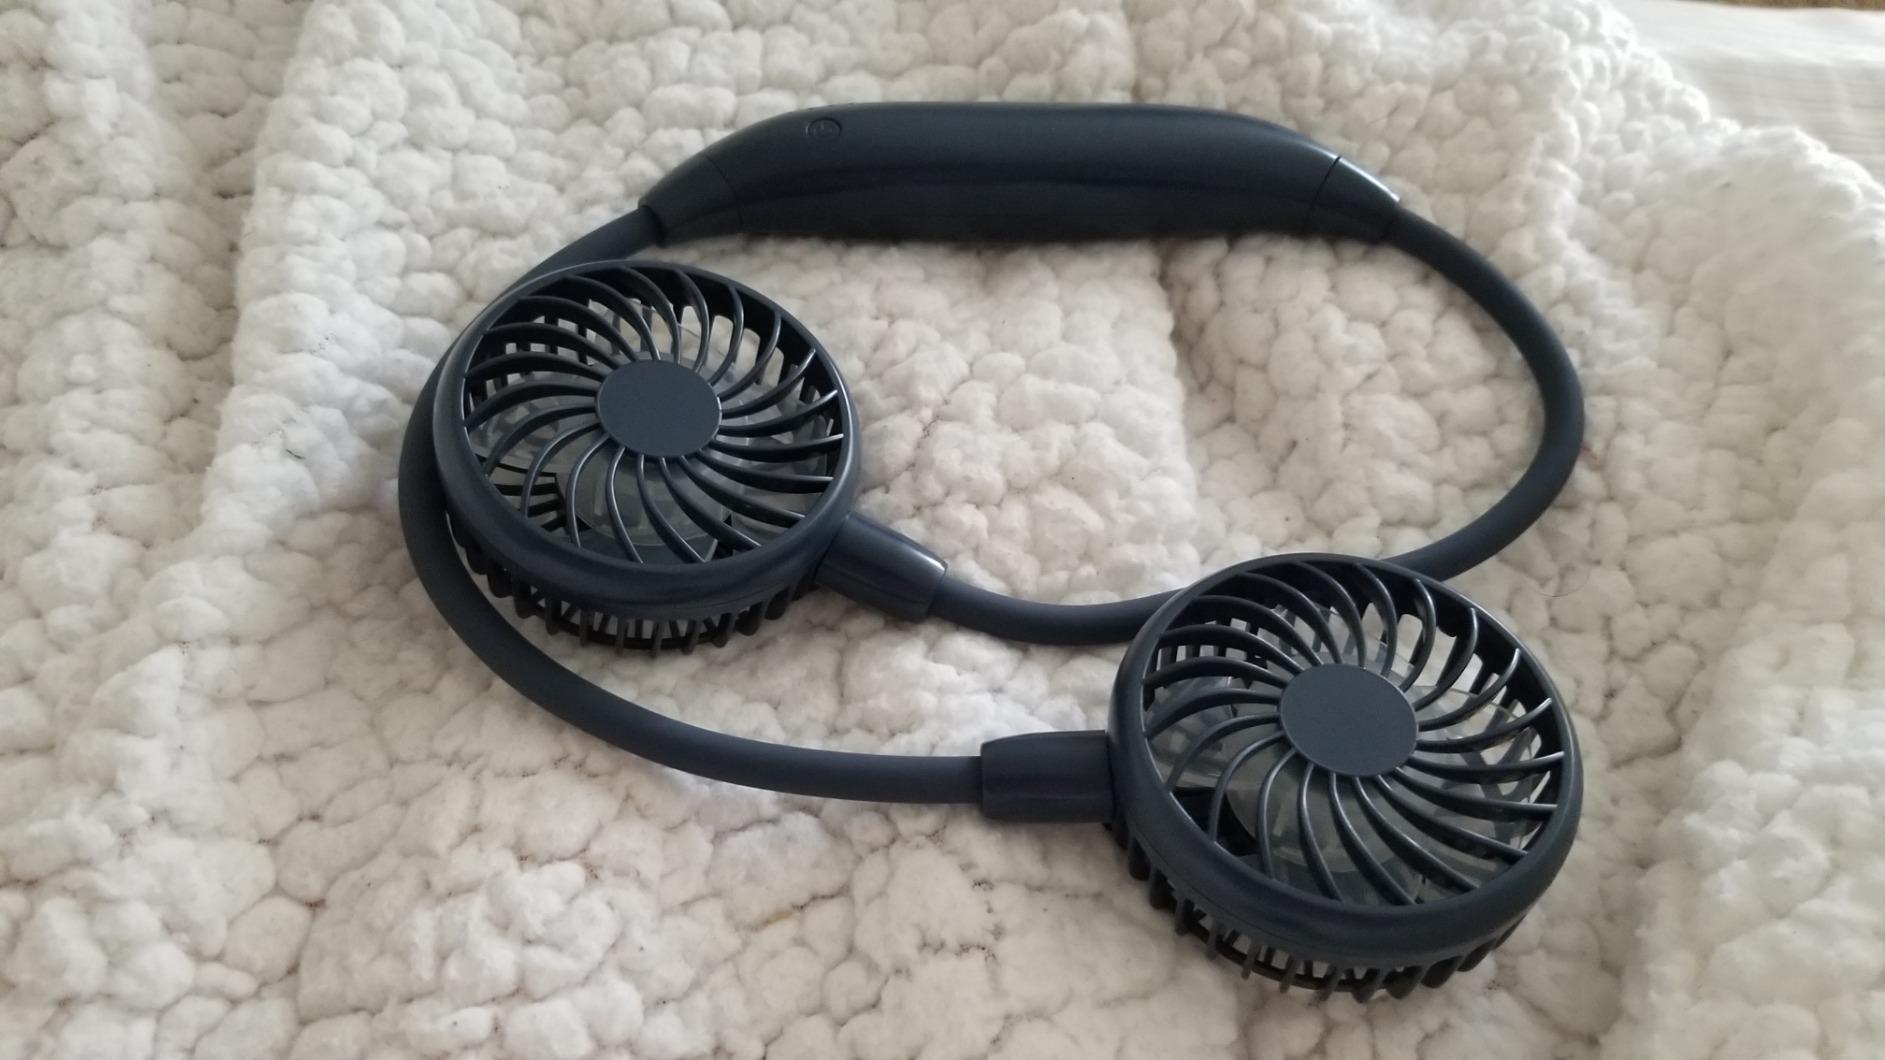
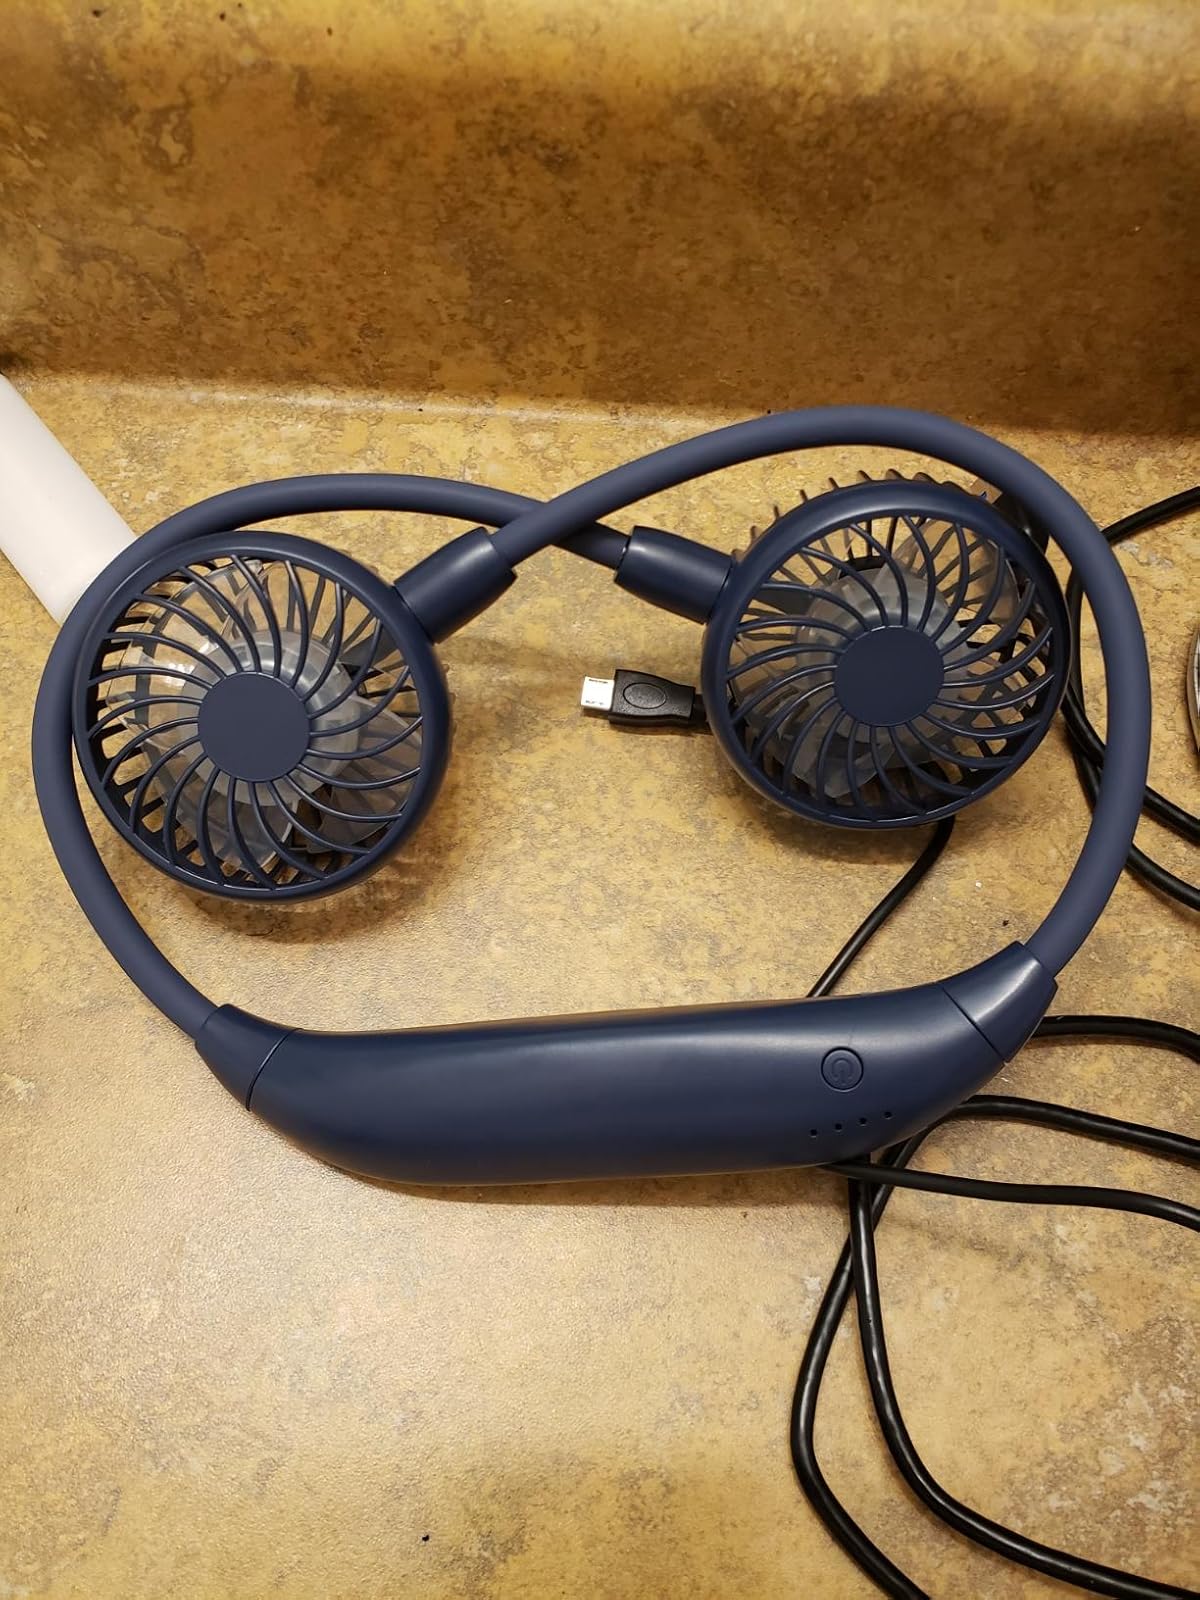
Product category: fan
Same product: yes